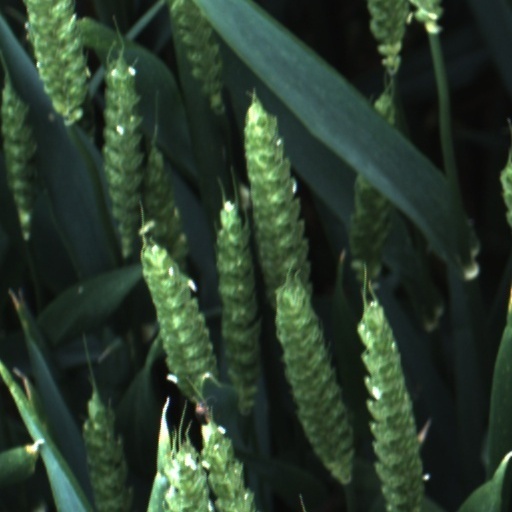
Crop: wheat